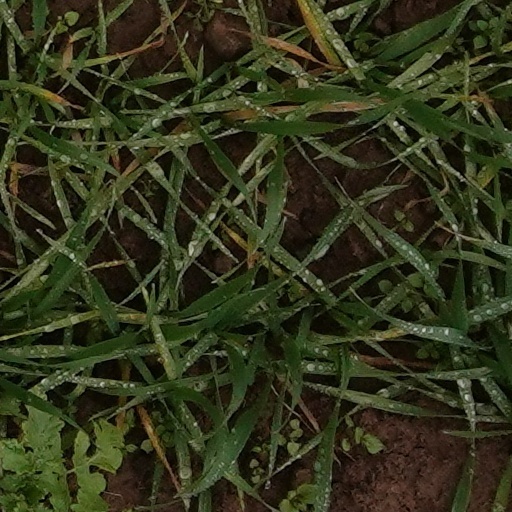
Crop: wheat